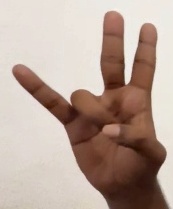
ASL sign: 7